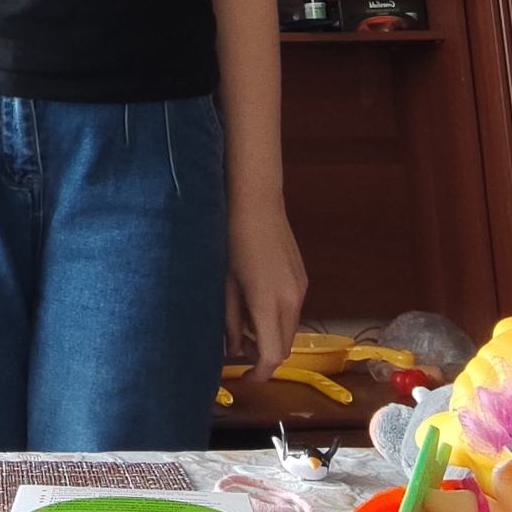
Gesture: no_gesture